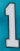
Number: 1